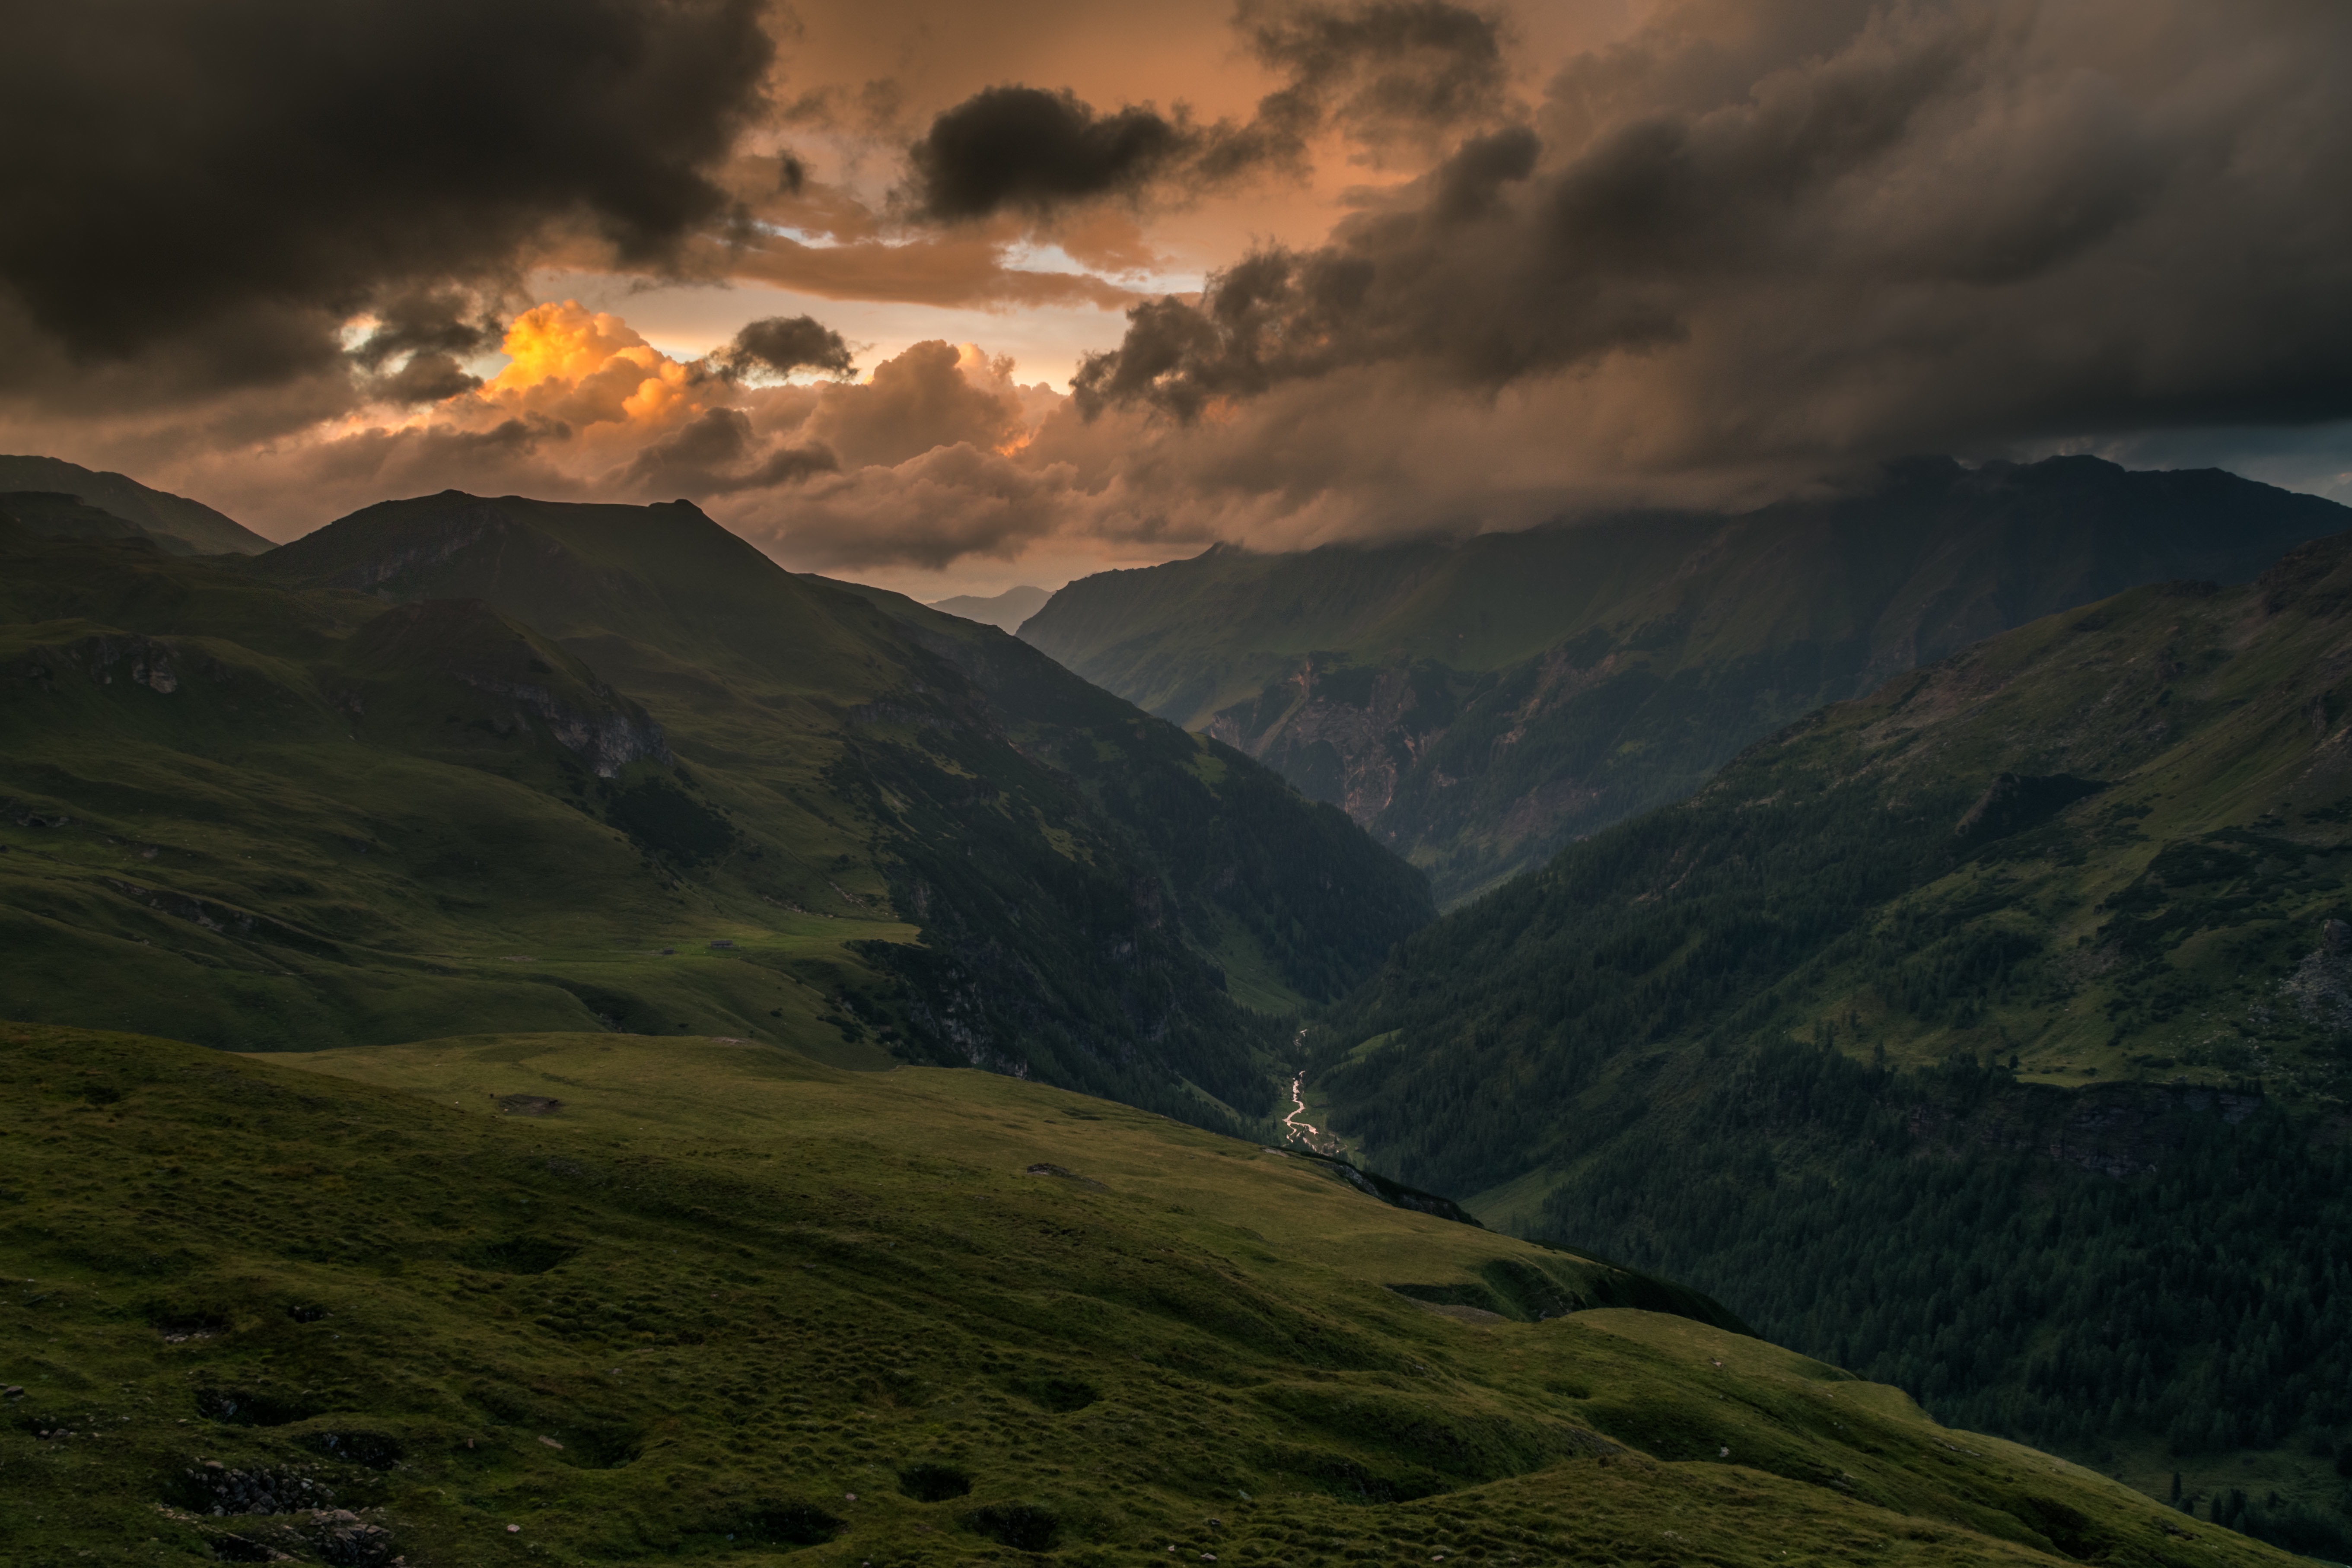
landscape, tree, nature, wilderness, mountain, cloud, road, mist, morning, hill, lake, valley, mountain range, highland, alps, plateau, fell, loch, landform, meteorological phenomenon, geographical feature, atmospheric phenomenon, mountainous landforms